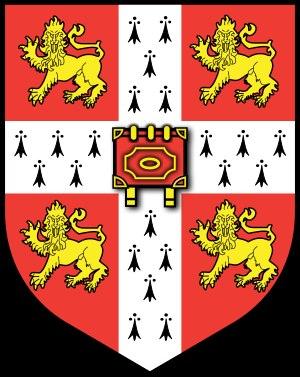
Le social-libéralisme ou nouveau libéralisme dit également libéralisme social, haut libéralisme, libéralisme radical, libéralisme moderne, ou souvent en Amérique du Nord, liberalism est un courant du libéralisme qui, à la suite de John Stuart Mill, met au centre de sa pensée le développement tant intérieur que matériel des êtres humains pensés dans leur interaction sociale. Dans cette optique, il a été un des promoteurs de la notion de justice sociale. En effet, pour lui la liberté n'est pas tant absence de contrainte comme dans le libéralisme classique que pouvoir d'agir, capabilités.